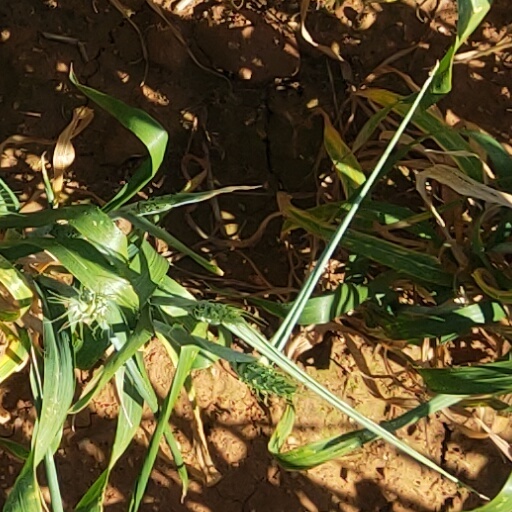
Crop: wheat